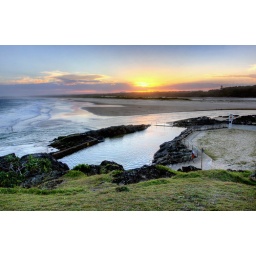
beach at dusk with clouds in the sky